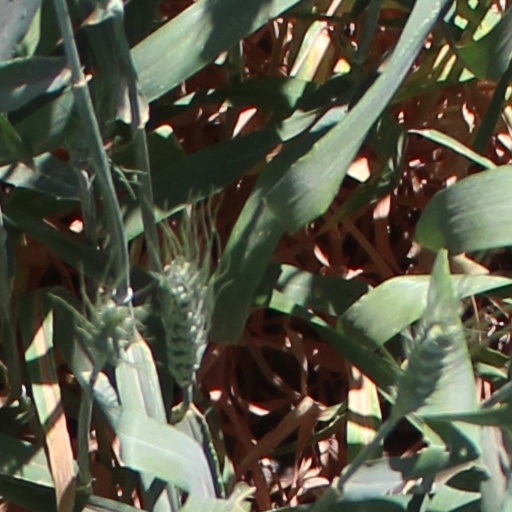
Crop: wheat